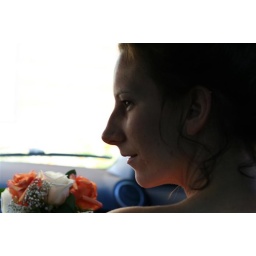
K with her flowers in the car after the ceremony.